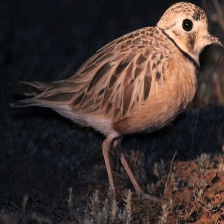
Species: INLAND DOTTEREL
Scientific name: CHARADRIUS AUSTRALIS